Clube Atlético Mineiro in international club football

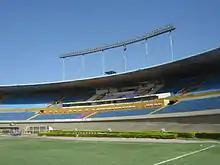
Lateral section of an oval shaped stadium, with empty blue and white seatings below floodlights, viewed from the pitch; the sky is blue and cloudless.

After a two-year absence from the Copa Libertadores, Atlético qualified for the 1981 edition as runner-up of the 1980 Campeonato Brasileiro, which it had lost to Flamengo. The refereeing in the finals had been controversial, as Atlético forward Reinaldo was sent off with a straight red card after scoring a brace. Brazil's representatives were once again drawn into Group 3, together with Olimpia and Cerro Porteño, whom Atlético faced for a second time in a group stage of the Libertadores. The two encounters between the Brazilian clubs ended 2–2, and both won two and drew two matches against the Paraguayans, meaning Atlético and Flamengo were tied on points. According to the competition's rules, a one-game playoff in a neutral stadium had to be played between the clubs to decide which one would advance to the semifinals.